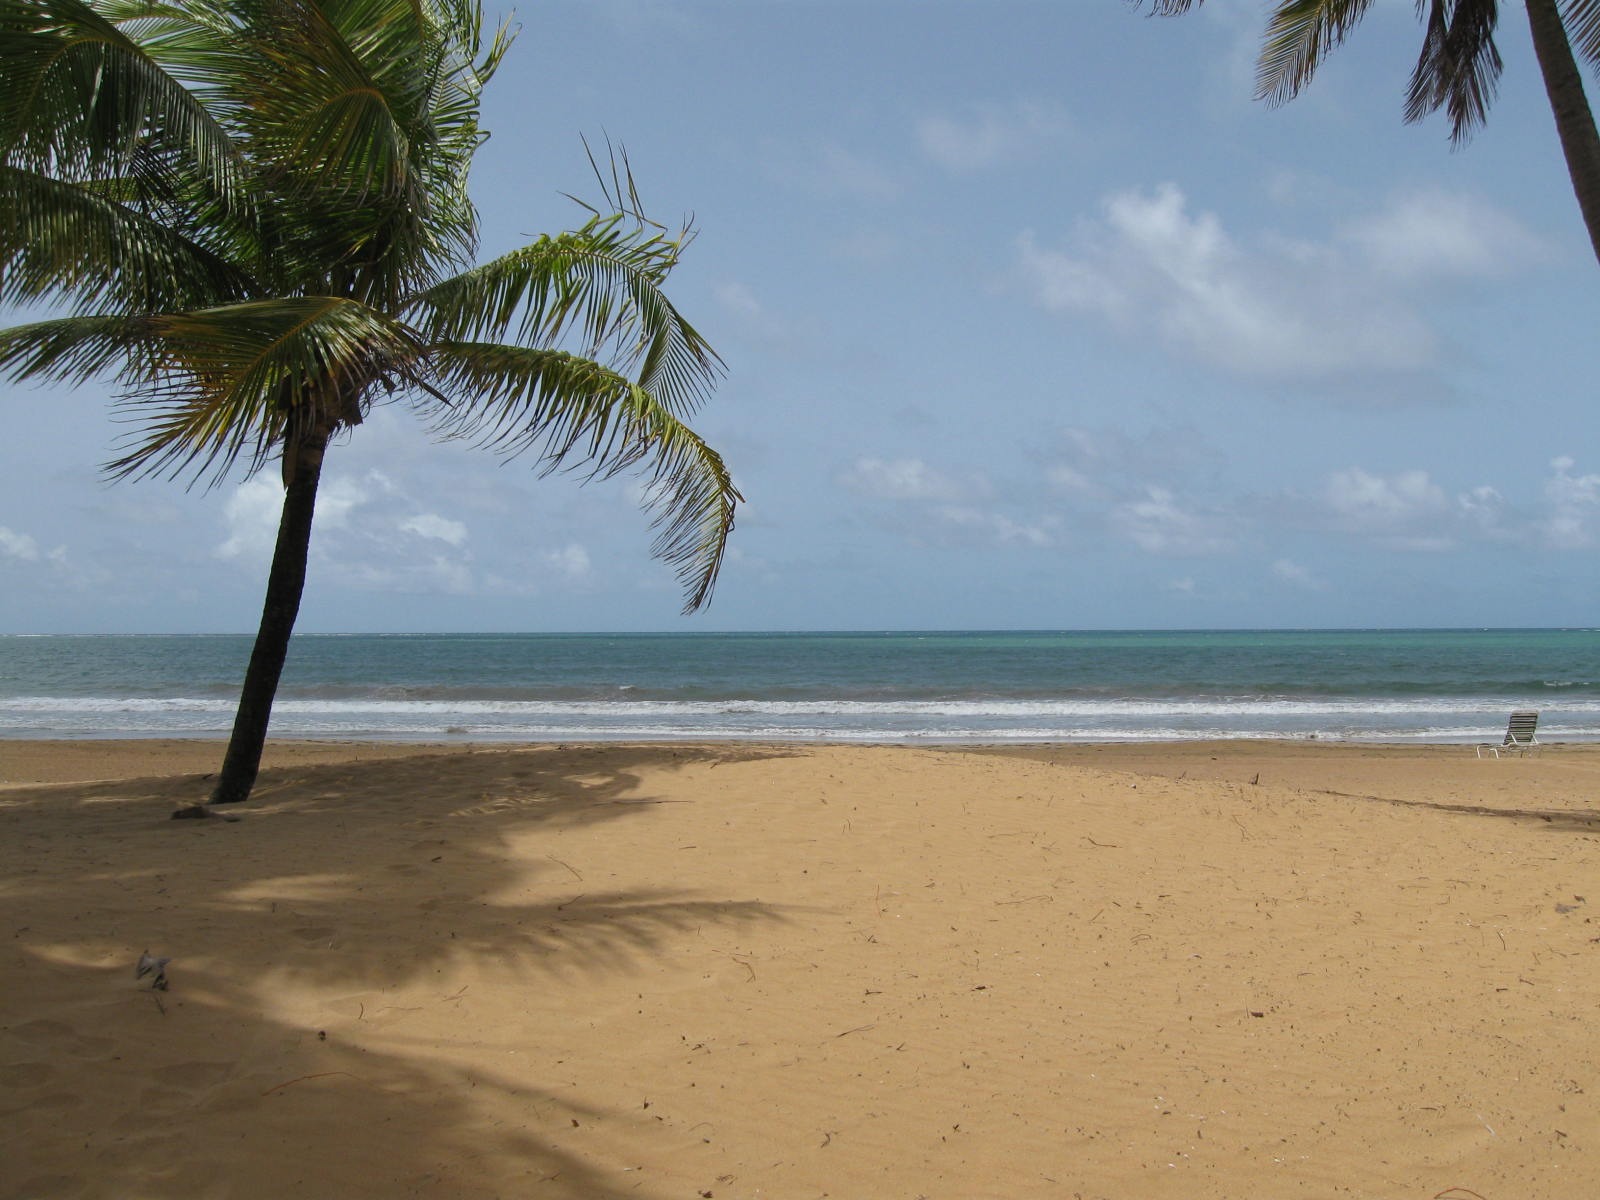
beach, sea, coast, tree, sand, ocean, horizon, sky, palm tree, shore, vacation, scenic, bay, tourism, body of water, sunny, day, caribbean, tropics, arecales, coastal and oceanic landforms